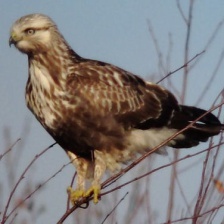
Species: ROUGH LEG BUZZARD
Scientific name: BUTEO LAGOPUS